René Vermandel

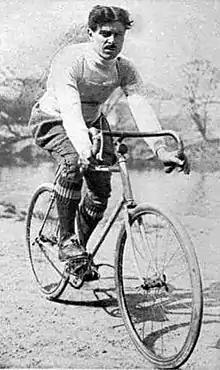
René Vermandel (1921)

René Vermandel (23 March 1893 – 20 April 1958) was a Belgian cyclist. He most notably won Liège–Bastogne–Liège in 1923 and 1924, as well as the 1921 Tour of Flanders. He finished in 2nd place in the 1923 Paris–Roubaix and 4th place in the 1921 Paris–Roubaix. He also rode in the 1921 Tour de France.